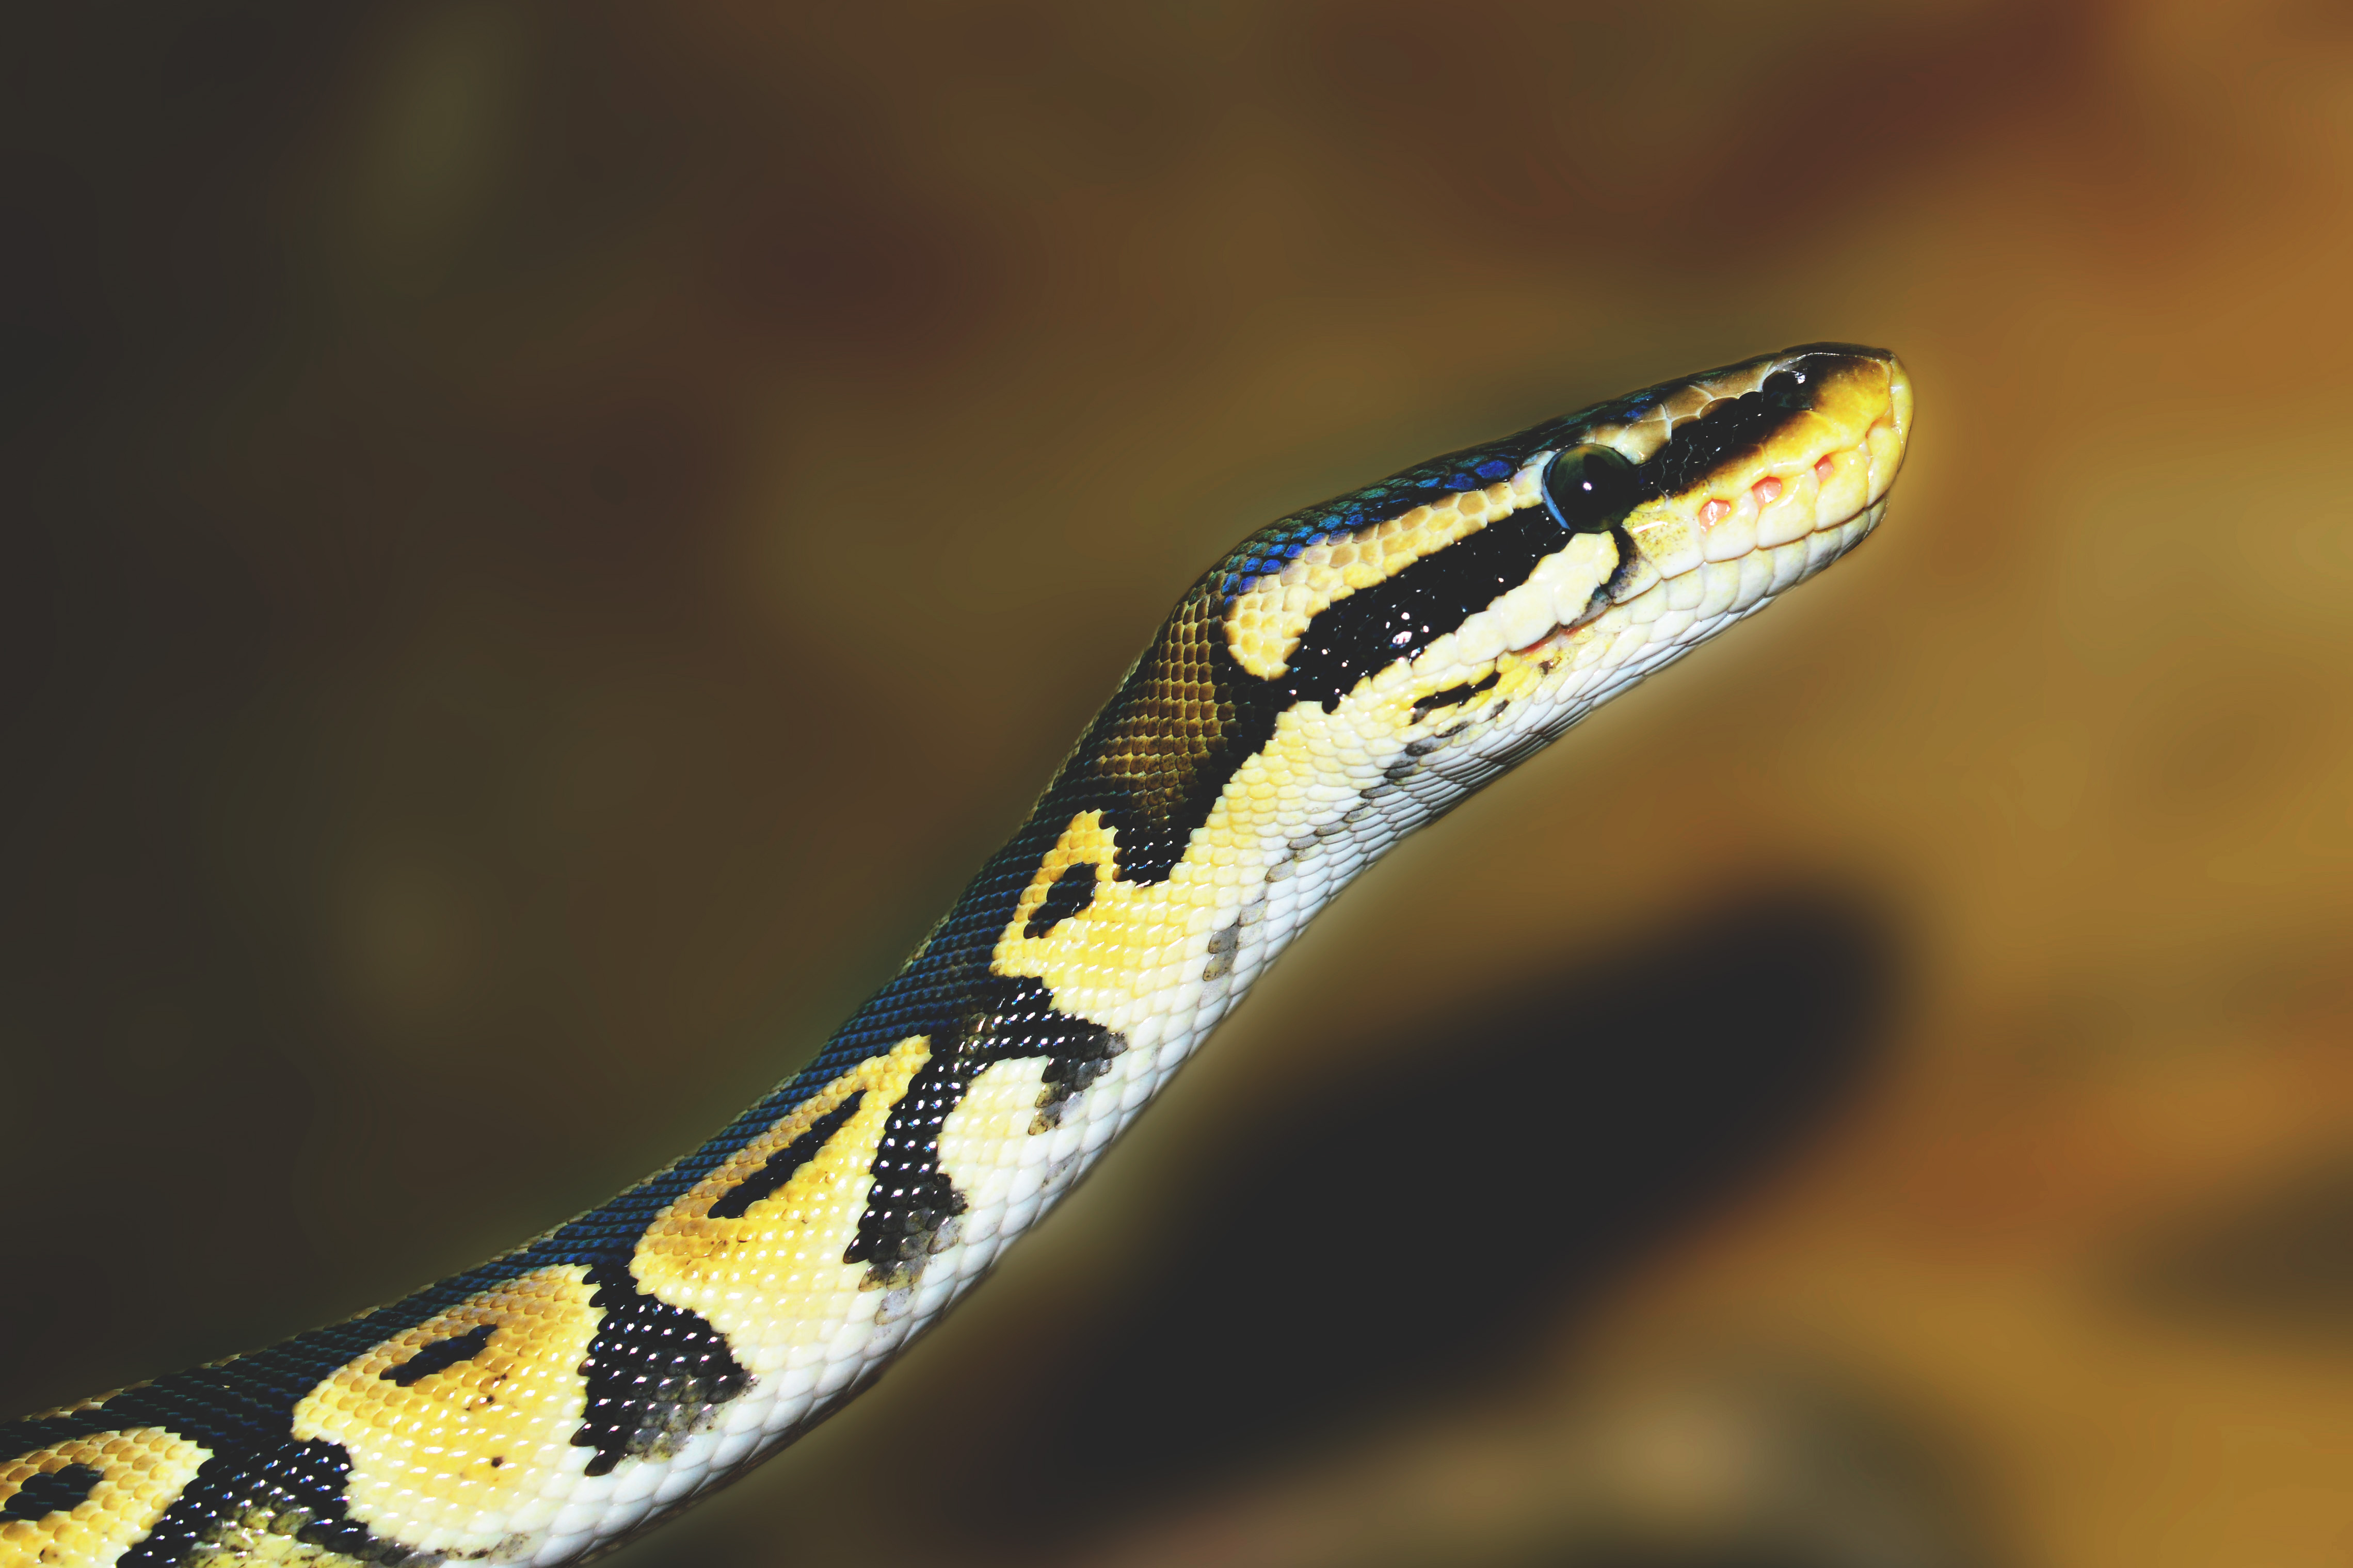
reptile, snake, serpent, scaled reptile, Python family, flying snake, kingsnake, colubridae, python, elapidae, terrestrial animal, boa, wildlife, grass snake, garter snake